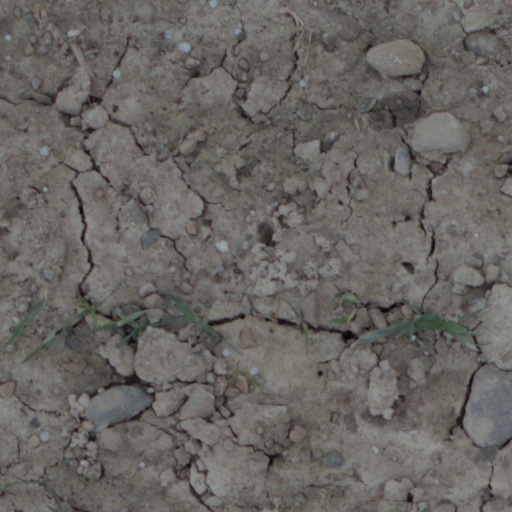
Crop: wheat